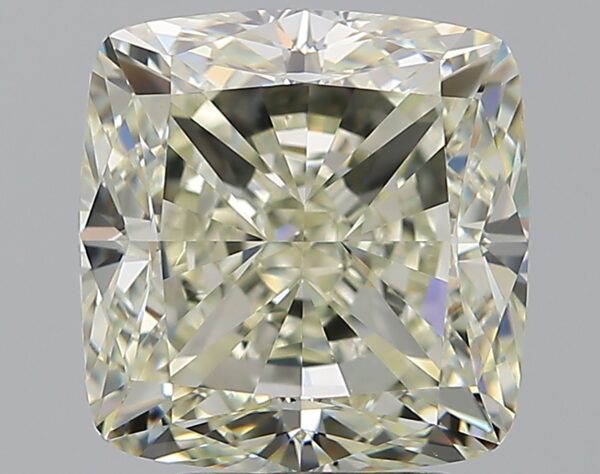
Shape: cushion
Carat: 5.01
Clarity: VVS2
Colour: J
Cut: VG
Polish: EX
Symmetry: EX
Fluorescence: N
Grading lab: HRD
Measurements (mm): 9.22 x 8.95 x 6.42